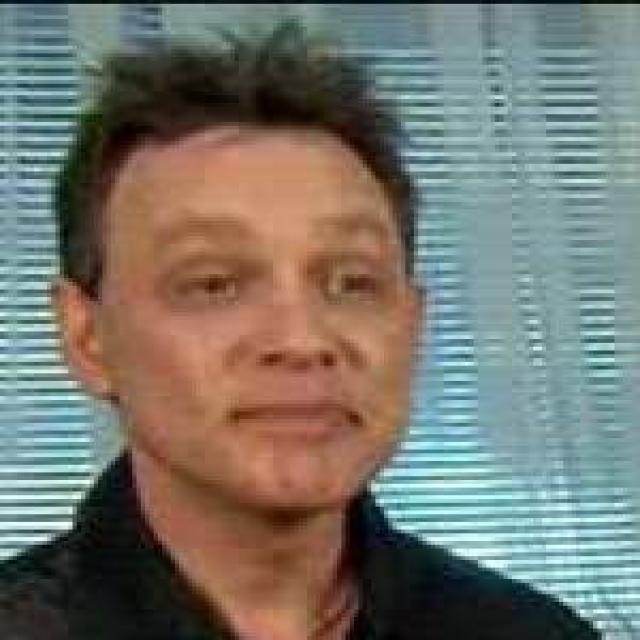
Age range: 45-64